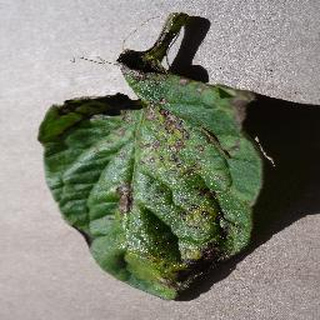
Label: tomato_early_blight